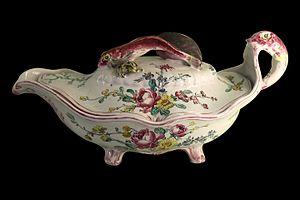
Saucière couverte oblongue à bord contourné, sur quatre pieds, prise en forme de rascasse pour le corps de la saucière et d'une moule pour le couvercle. Faïence de Marseille à décor petit feu polychrome. Seconde moitié du XVIII° siècle.
Une saucière est un contenant oblongue, rappelant la barque, la plupart du temps doté d'une anse et d'un bec, dans lequel sont servies des sauces lors de repas. Cet ustensile de cuisine est souvent accompagné d'une assiette sur laquelle il repose.